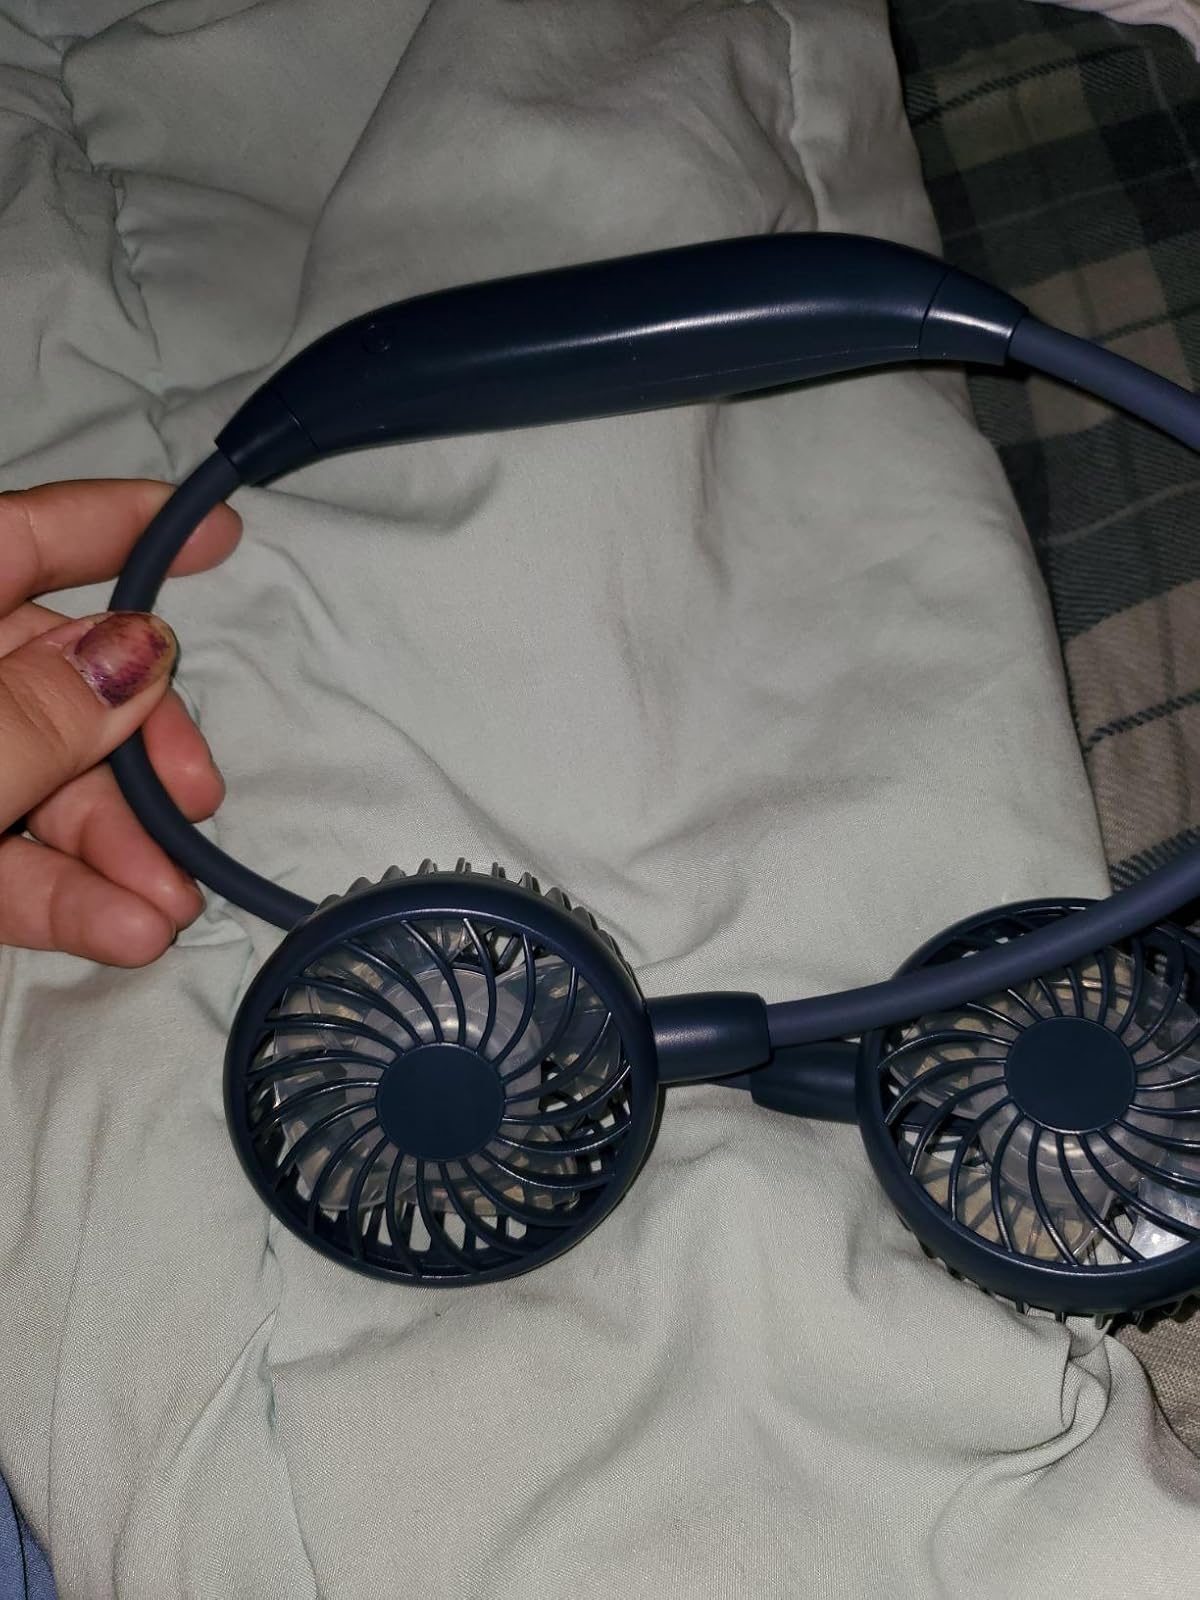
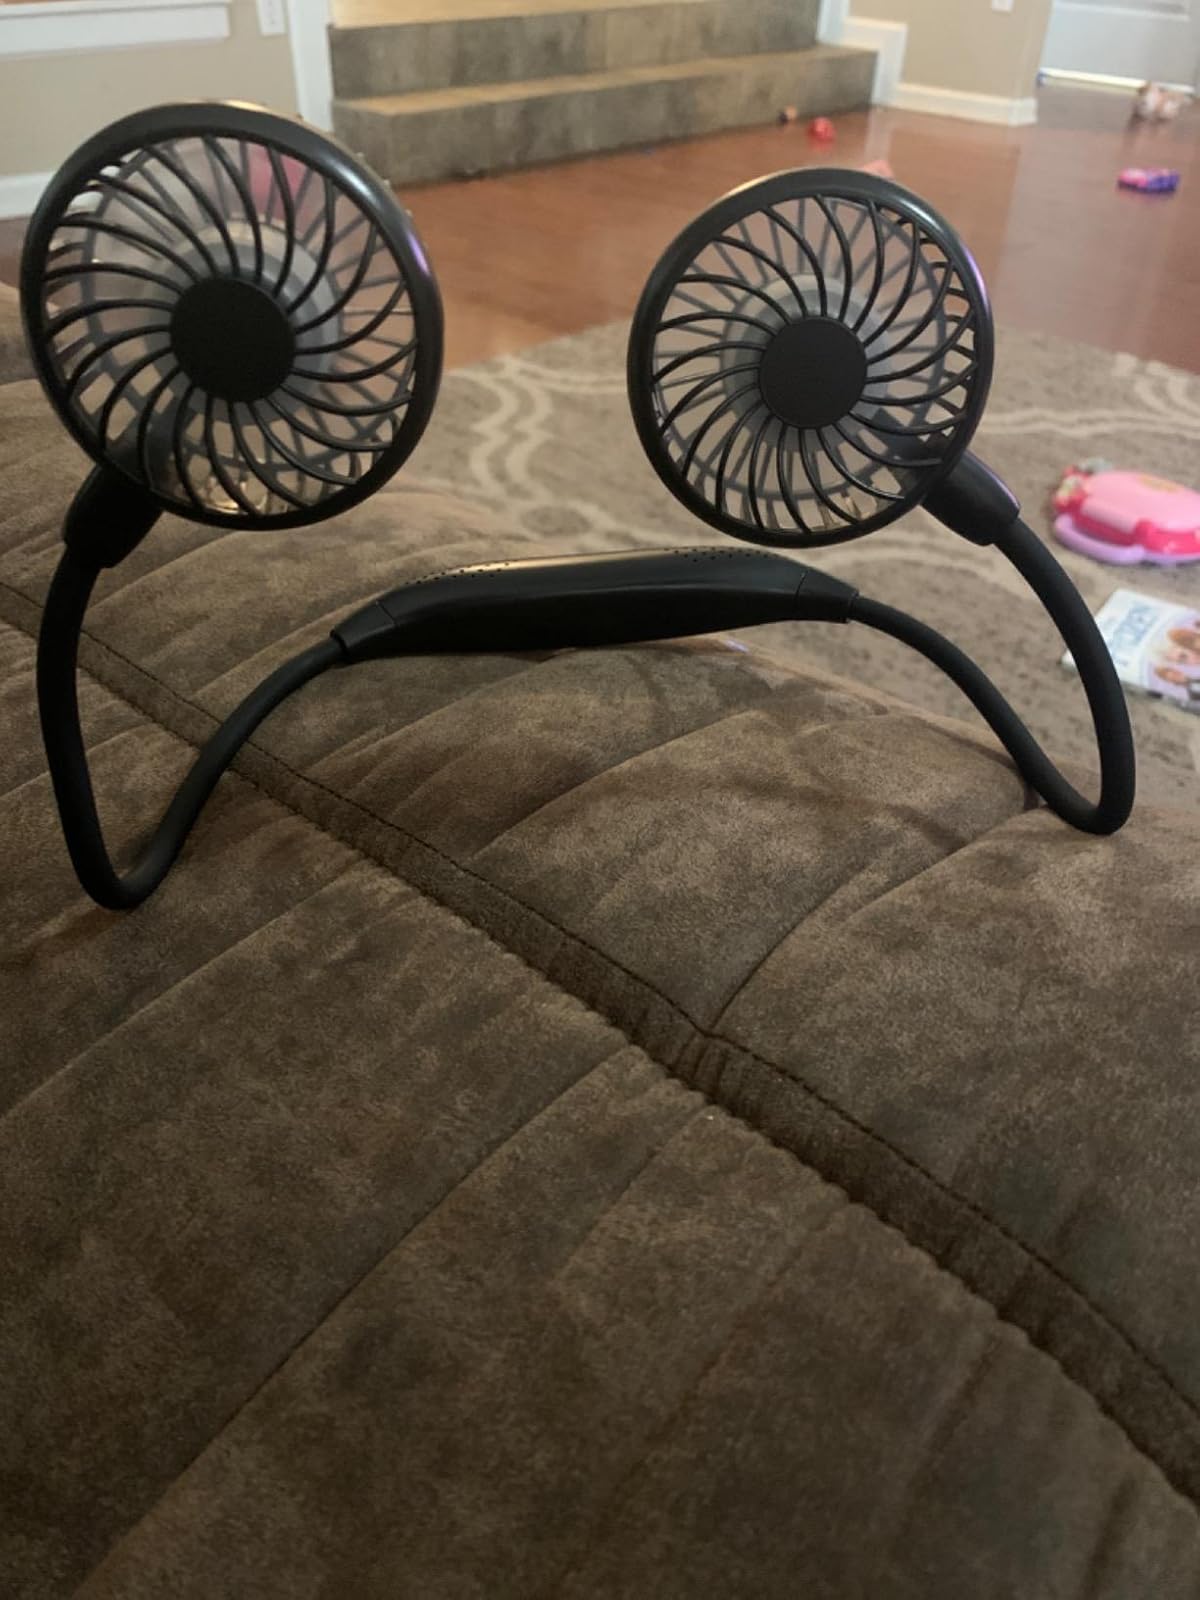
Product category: fan
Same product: no